Atherton Tableland

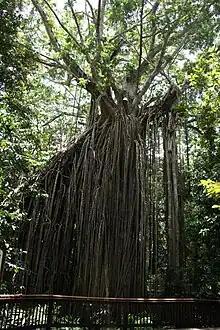
Curtain Fig Tree, Atherton Tableland

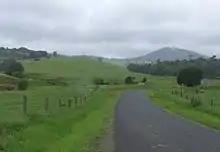
Country road to the Cathedral Fig Tree in the Atherton Tableland

Agriculture is now the largest industry in the Tablelands Regional Council area. Crops grown in and around Atherton include banana, sugarcane, corn/maize, avocados, strawberries, macadamia nuts and mangoes and citrus. Tobacco was also grown until when it was ended by a Government buyout. Dairying, grazing and poultry are also present on the Tableland. Dairying was once the backbone of local industry in the region, with hundreds of dairy farms dotting the landscape. The deregulation of the dairy industry in 2000 is blamed for the decline.